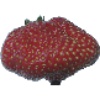
Label: strawberry_wedge